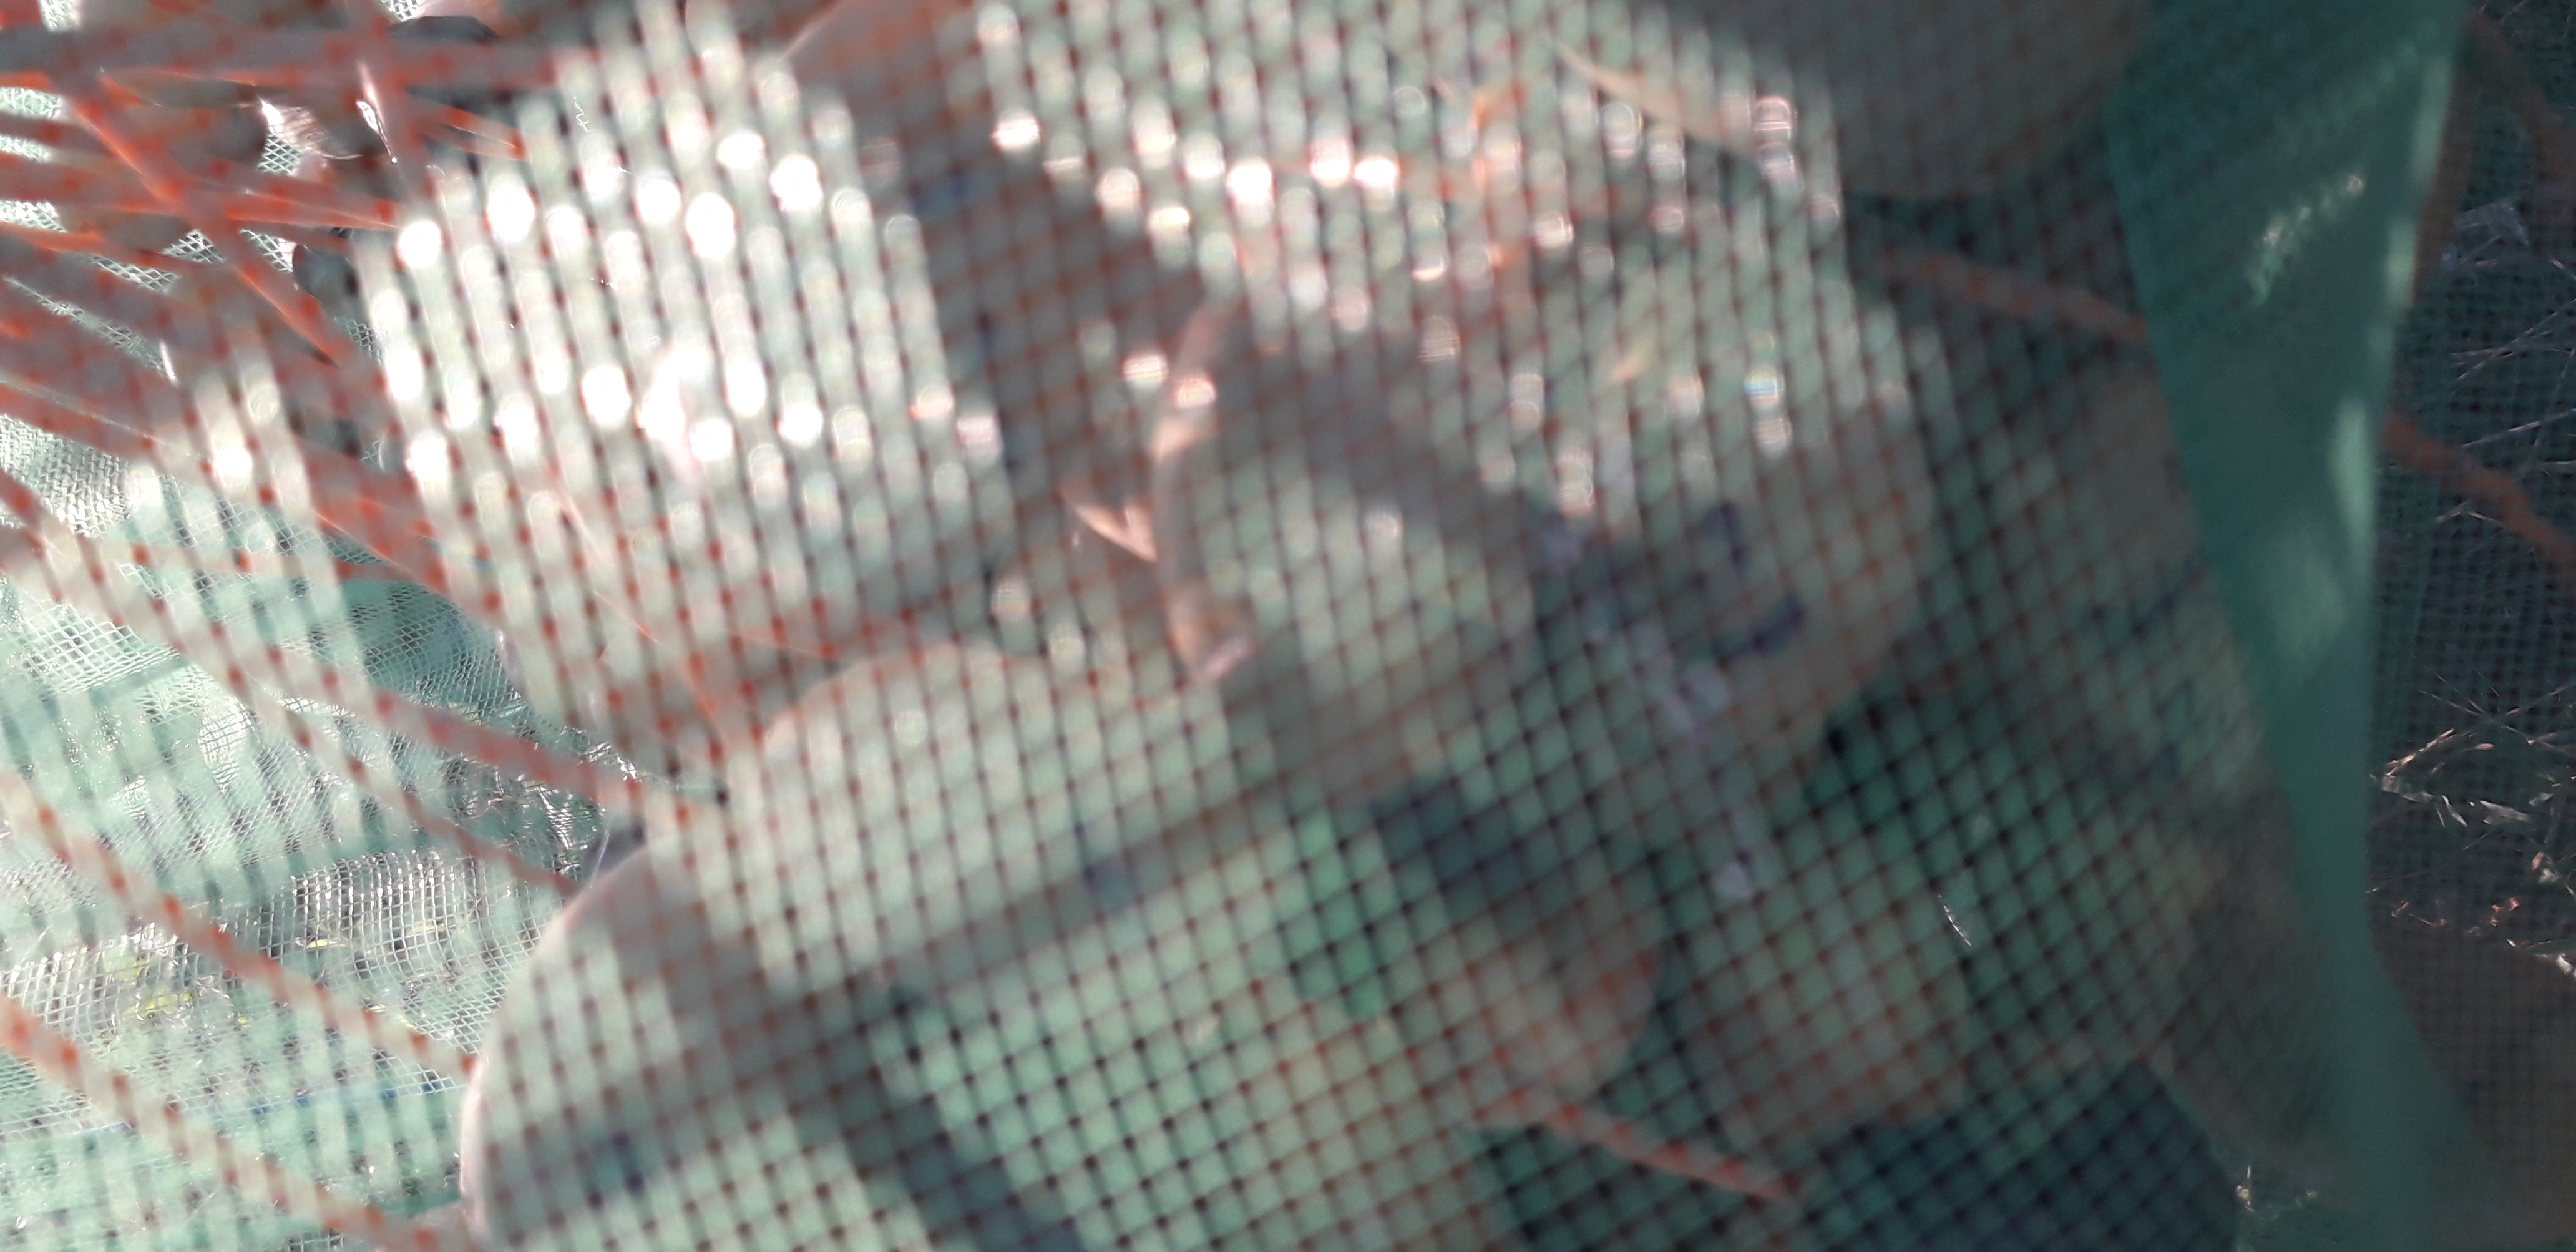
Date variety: Boufagous